History of Panama

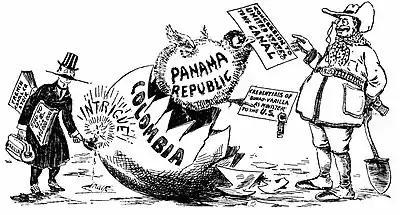
American political cartoon, published in 1903

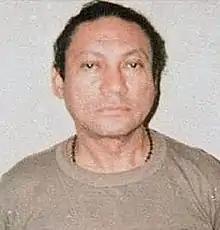
General Manuel Noriega after his capture by the US.

US President Theodore Roosevelt convinced US Congress to take on the abandoned works in 1902, while Colombia was in the midst of the Thousand Days' War. During the war, there were at least three attempts by Panamanian Liberals to seize control of Panama and potentially achieve full autonomy, including one led by Liberal guerrillas like Belisario Porras and Victoriano Lorenzo, each of whom was suppressed by a collaboration of Conservative Colombian and US forces under the Mallarino–Bidlack Treaty which had been in effect since 1846. The Roosevelt administration proposed to Colombia that the US should control the canal in return for a $10 million payment and $250,000 annual payment that would begin in 1912. The negotiations initially went well for the US and it received everything it was asking for in the Hay–Herrán Treaty, but the Colombian government, upset by the US bias in the treaty, refused to ratify it and began demanding more money. By September 1903, negotiations had all but broken down. The US then changed tactics.